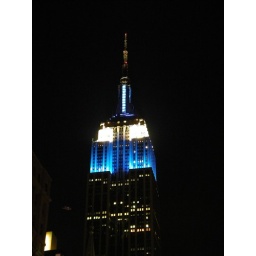
The Empire State Building is lit up in white and blue for Hanukkah.